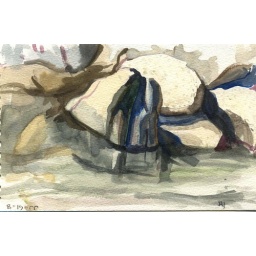
Upstream of bridge along CA hiway 108; study of rock in the stream